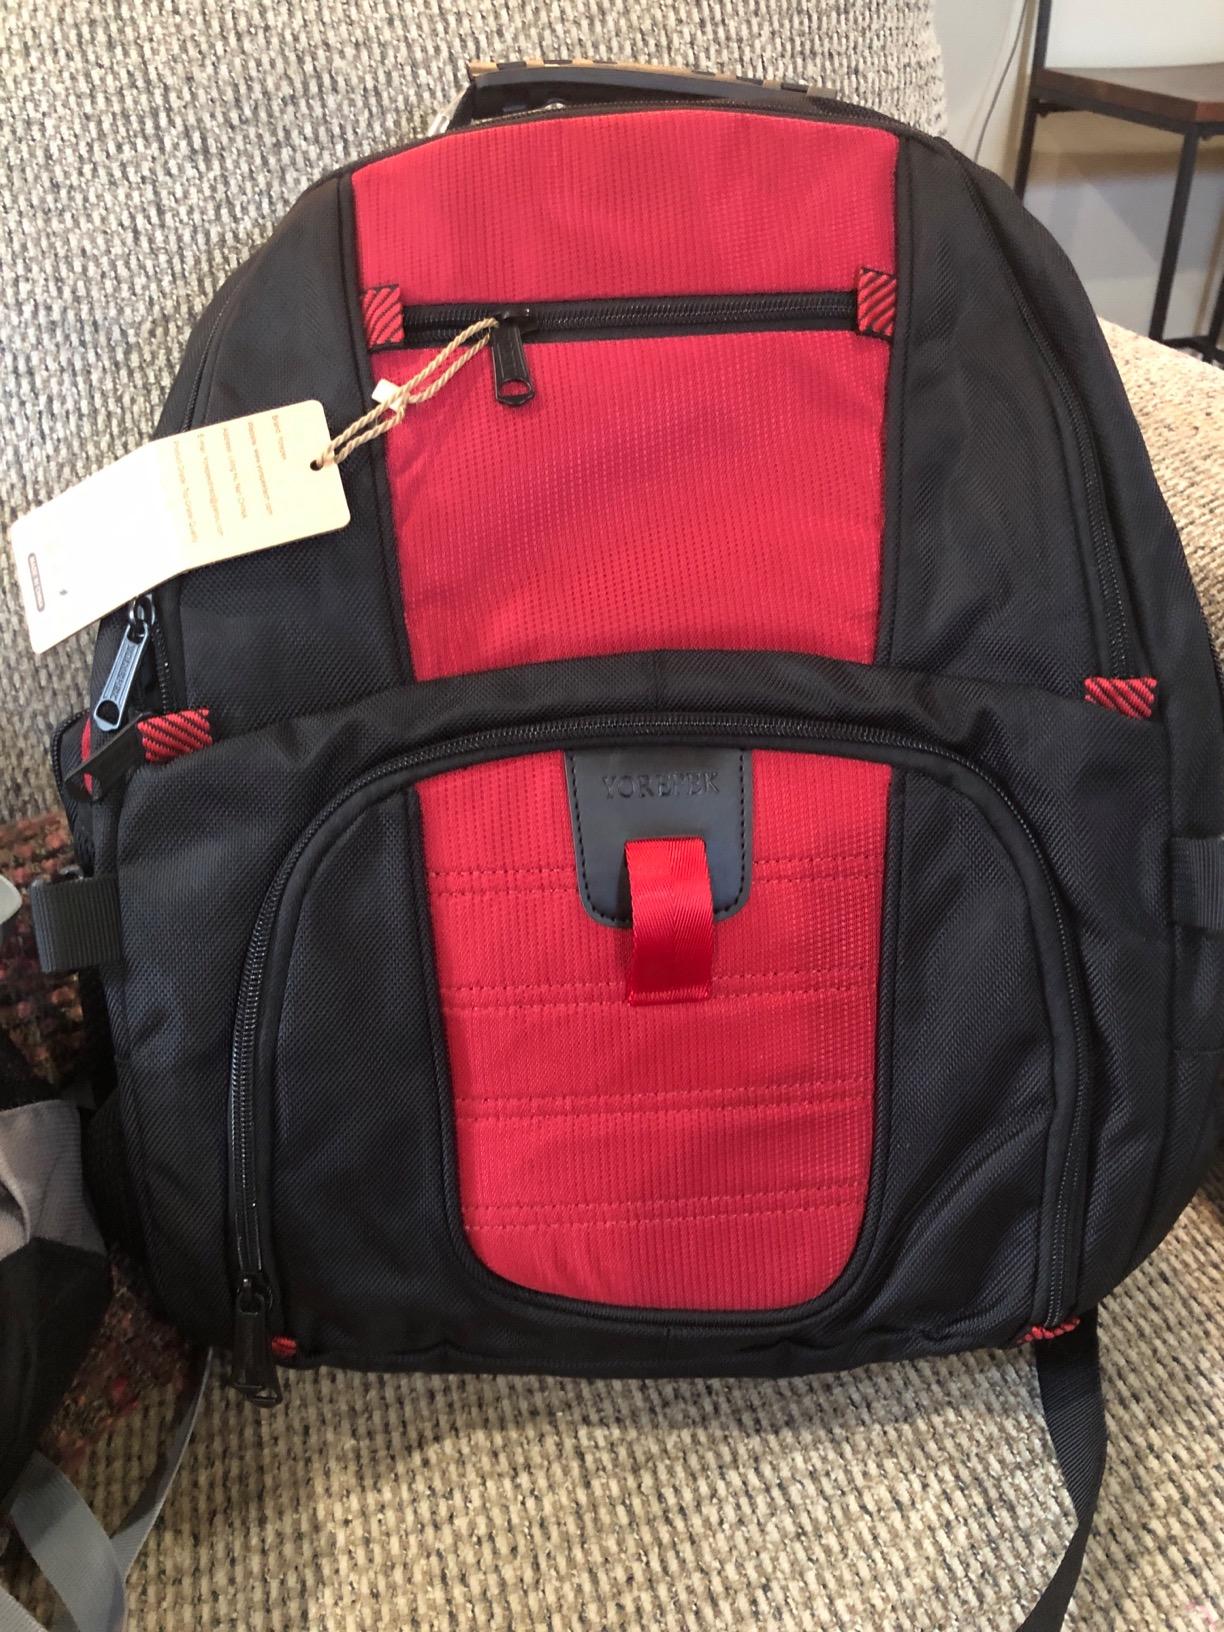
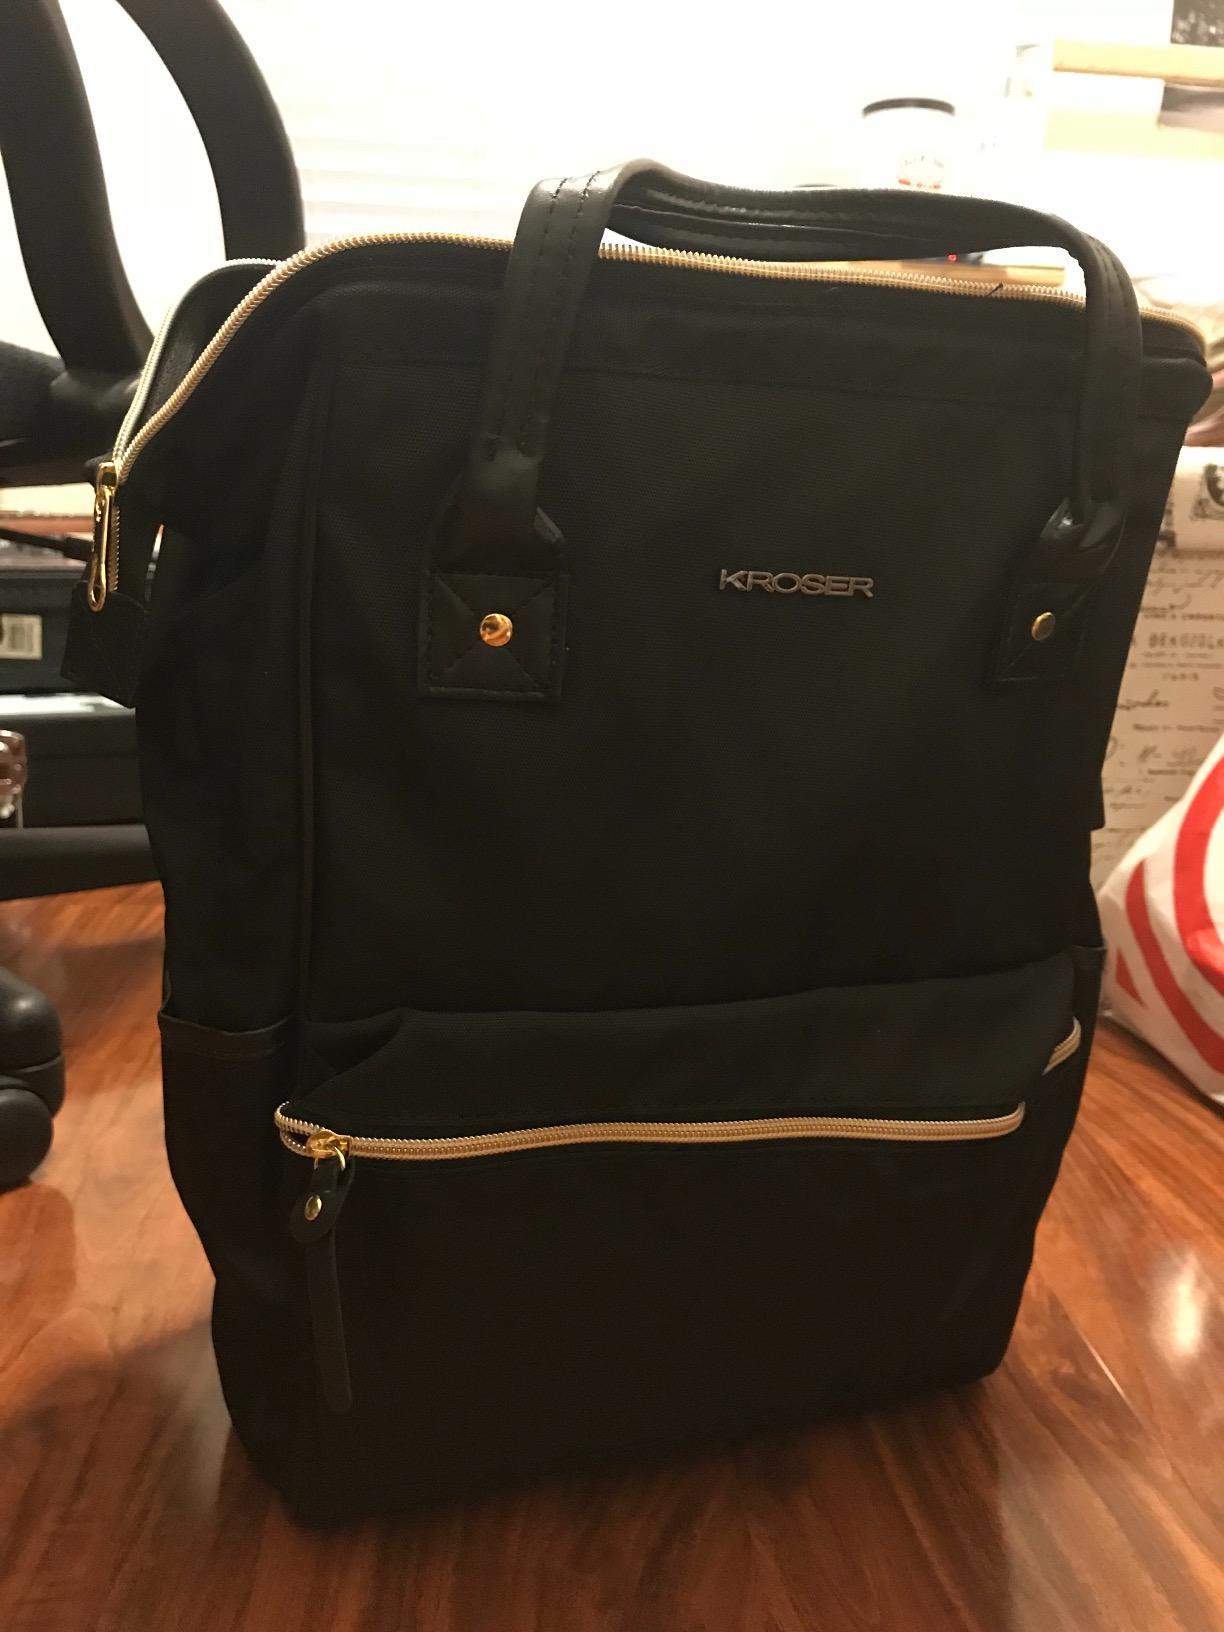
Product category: bag
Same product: no